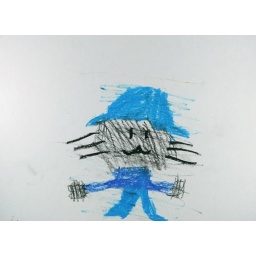
Drawn by 4811 during dinner. He added white horizontal streaks to show that the Pocoyo cat was spinning around.